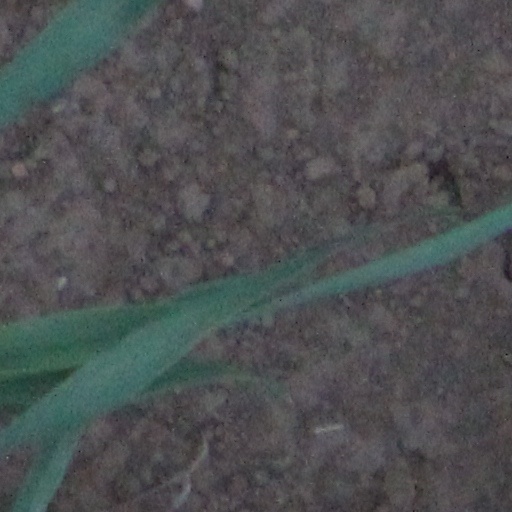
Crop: wheat